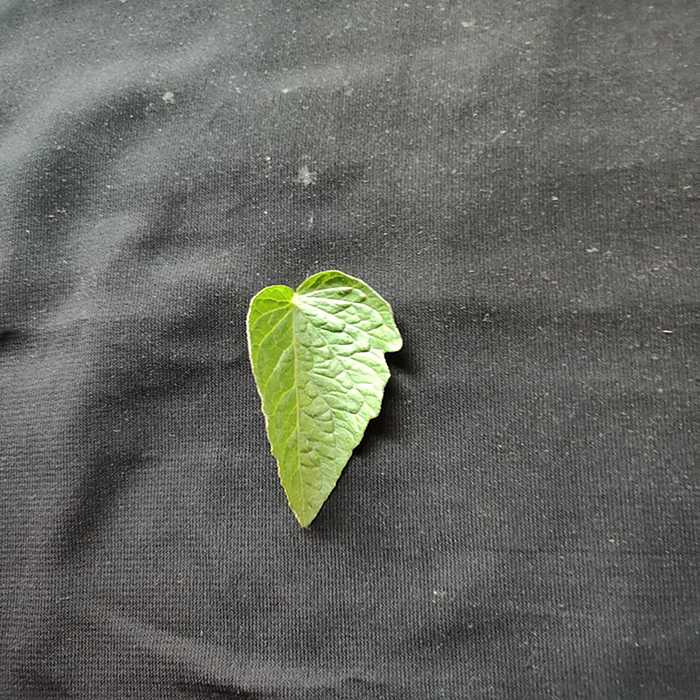
Plant: Tomato
Label: Tomato Fresh leaf